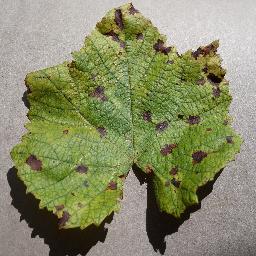
Label: Grape___Leaf_blight_(Isariopsis_Leaf_Spot)